Plantar fascia

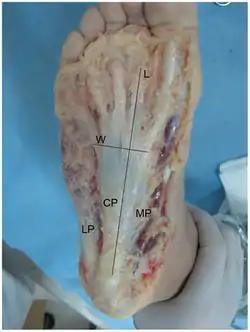
Dissection of the plantar aponeurosis: LP, lateral part; CP, central part; MP, medial part; L, length; W, width.

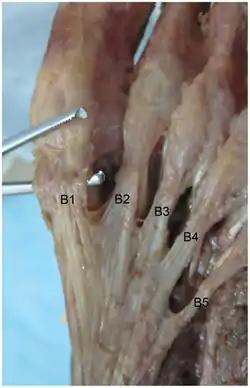
Five central part plantar aponeurosis bundles.

The plantar fascia is the thick central portion of the fascia investing the plantar muscles. It extends between the medial process of the and the proximal phalanges of the toes. It provides some attachment to the flexor muscles of the toes.